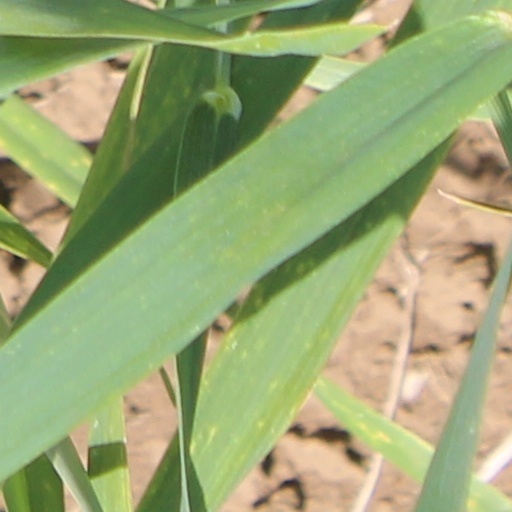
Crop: wheat